Fannie Jackson Coppin Club

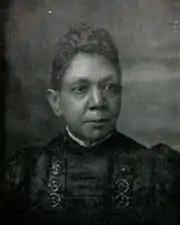
Fanny Jackson Coppin

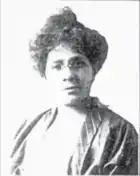
Hettie Blonde Tilghman, member of the Fannie Jackson Coppin Club

The Fannie Jackson Coppin Club was formed in Oakland in June 1899 by women of Beth Eden Baptist Church. This club was the first club for African American women in Oakland. Originally called the Cosmos Club, the Fannie Jackson Coppin Club was founded after African American women in Oakland were inspired by the visit of Victoria Earl Matthews in 1898 who enthusiastically advised them to start an organization after sharing the amazing work that women’s clubs were doing across the country. The club was an example of the formal and informal “uplift” organizations that were being established by African American women in California as African American women aimed to raise the standards of African American women and their families to counteract racist accusations of immorality. The name of the club was changed after Fanny Jackson Coppin herself visited soon after it was formed and inspired the organization to add philanthropy and literary education to their mission. Coppin State University is named after Fannie Jackson. Along with their philanthropic endeavors, the objective of the Fannie Jackson Coppin Club was to organize musical and literary programs in order to encourage members to participate in those fields. The first philanthropic act of the club was donating $100 to the Tuskegee Institute in order to keep a young boy in school for one year.